Charnon Ki Saugandh

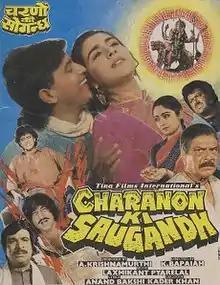
Promotional poster

Charanon Ki Saugandh is a 1988 Indian Hindi-language film directed by K. Bapaiah, starring Mithun Chakraborty, Amrita Singh, Nirupa Roy, Prem Chopra, Kader Khan, Shakti Kapoor, Raj Kiran. The film was a remake of Tamil film "Savaale Samali".